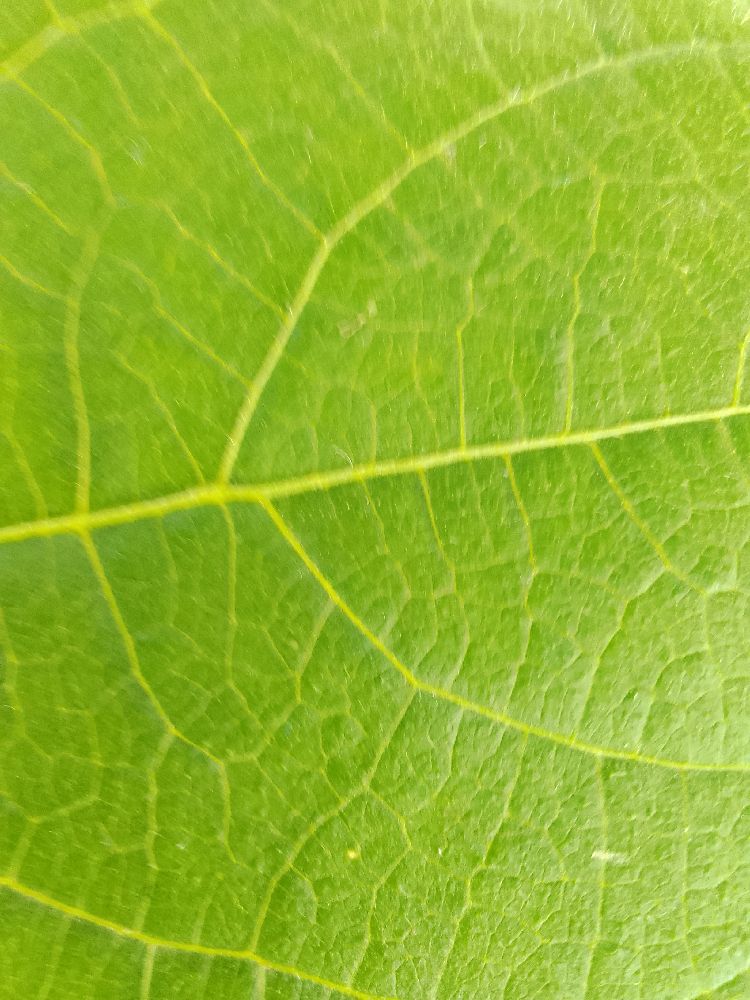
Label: healthy